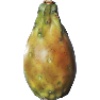
Label: Cactus fruit 1